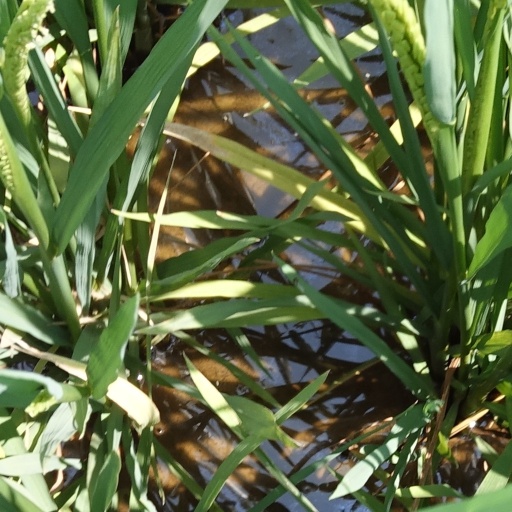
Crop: rice